West Toodyay School

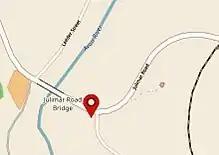
Location of the West Toodyay School 1899 - 1920

A portion of Reserve 4155 has been conserved by the Shire of Toodyay and heritage listed as the West Toodyay School. A plaque on a stone marks the location of the school.